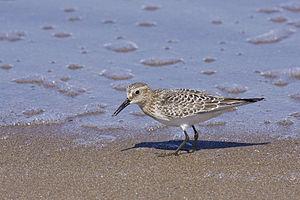
Cette liste des oiseaux au Canada provient de Bird Checklists of the World en date du mois de juillet 2018.
Cette liste des espèces d'oiseaux au Québec recense les taxons de ce groupe observés dans cette province du Canada. Elle provient de l'American Ornithologist Union en date du mois de janvier 2019. Elle comprend 470 espèces dont :
Cette liste de la faune française regroupe les espèces de Charadriiformes peuplant la France métropolitaine.